Steam cleaning

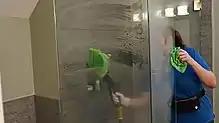
Steam cleaning

Steam cleaning involves using steam for cleaning. Its uses include domestic applications in cleaning flooring and household dirt removal, and industrial uses in removing grease and dirt from engines.